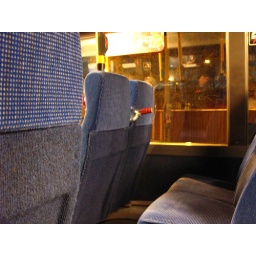
Someone tucked a booze bottle between the bus seats. Ah, I love binge drinking in the winter!